Restorationism

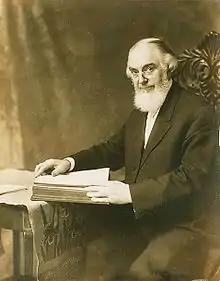
Charles Russell in 1911

According to Smith, God appeared to him in 1820, instructing him that the creeds of the churches of the day were corrupted. In addition to restoring the primitive church, Smith claimed to receive new and ongoing revelations. In 1830, he published "The Book of Mormon", with him and witnesses declaring to be a translation through divine means from the Golden Plates he obtained from an angel.